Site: brandenburg
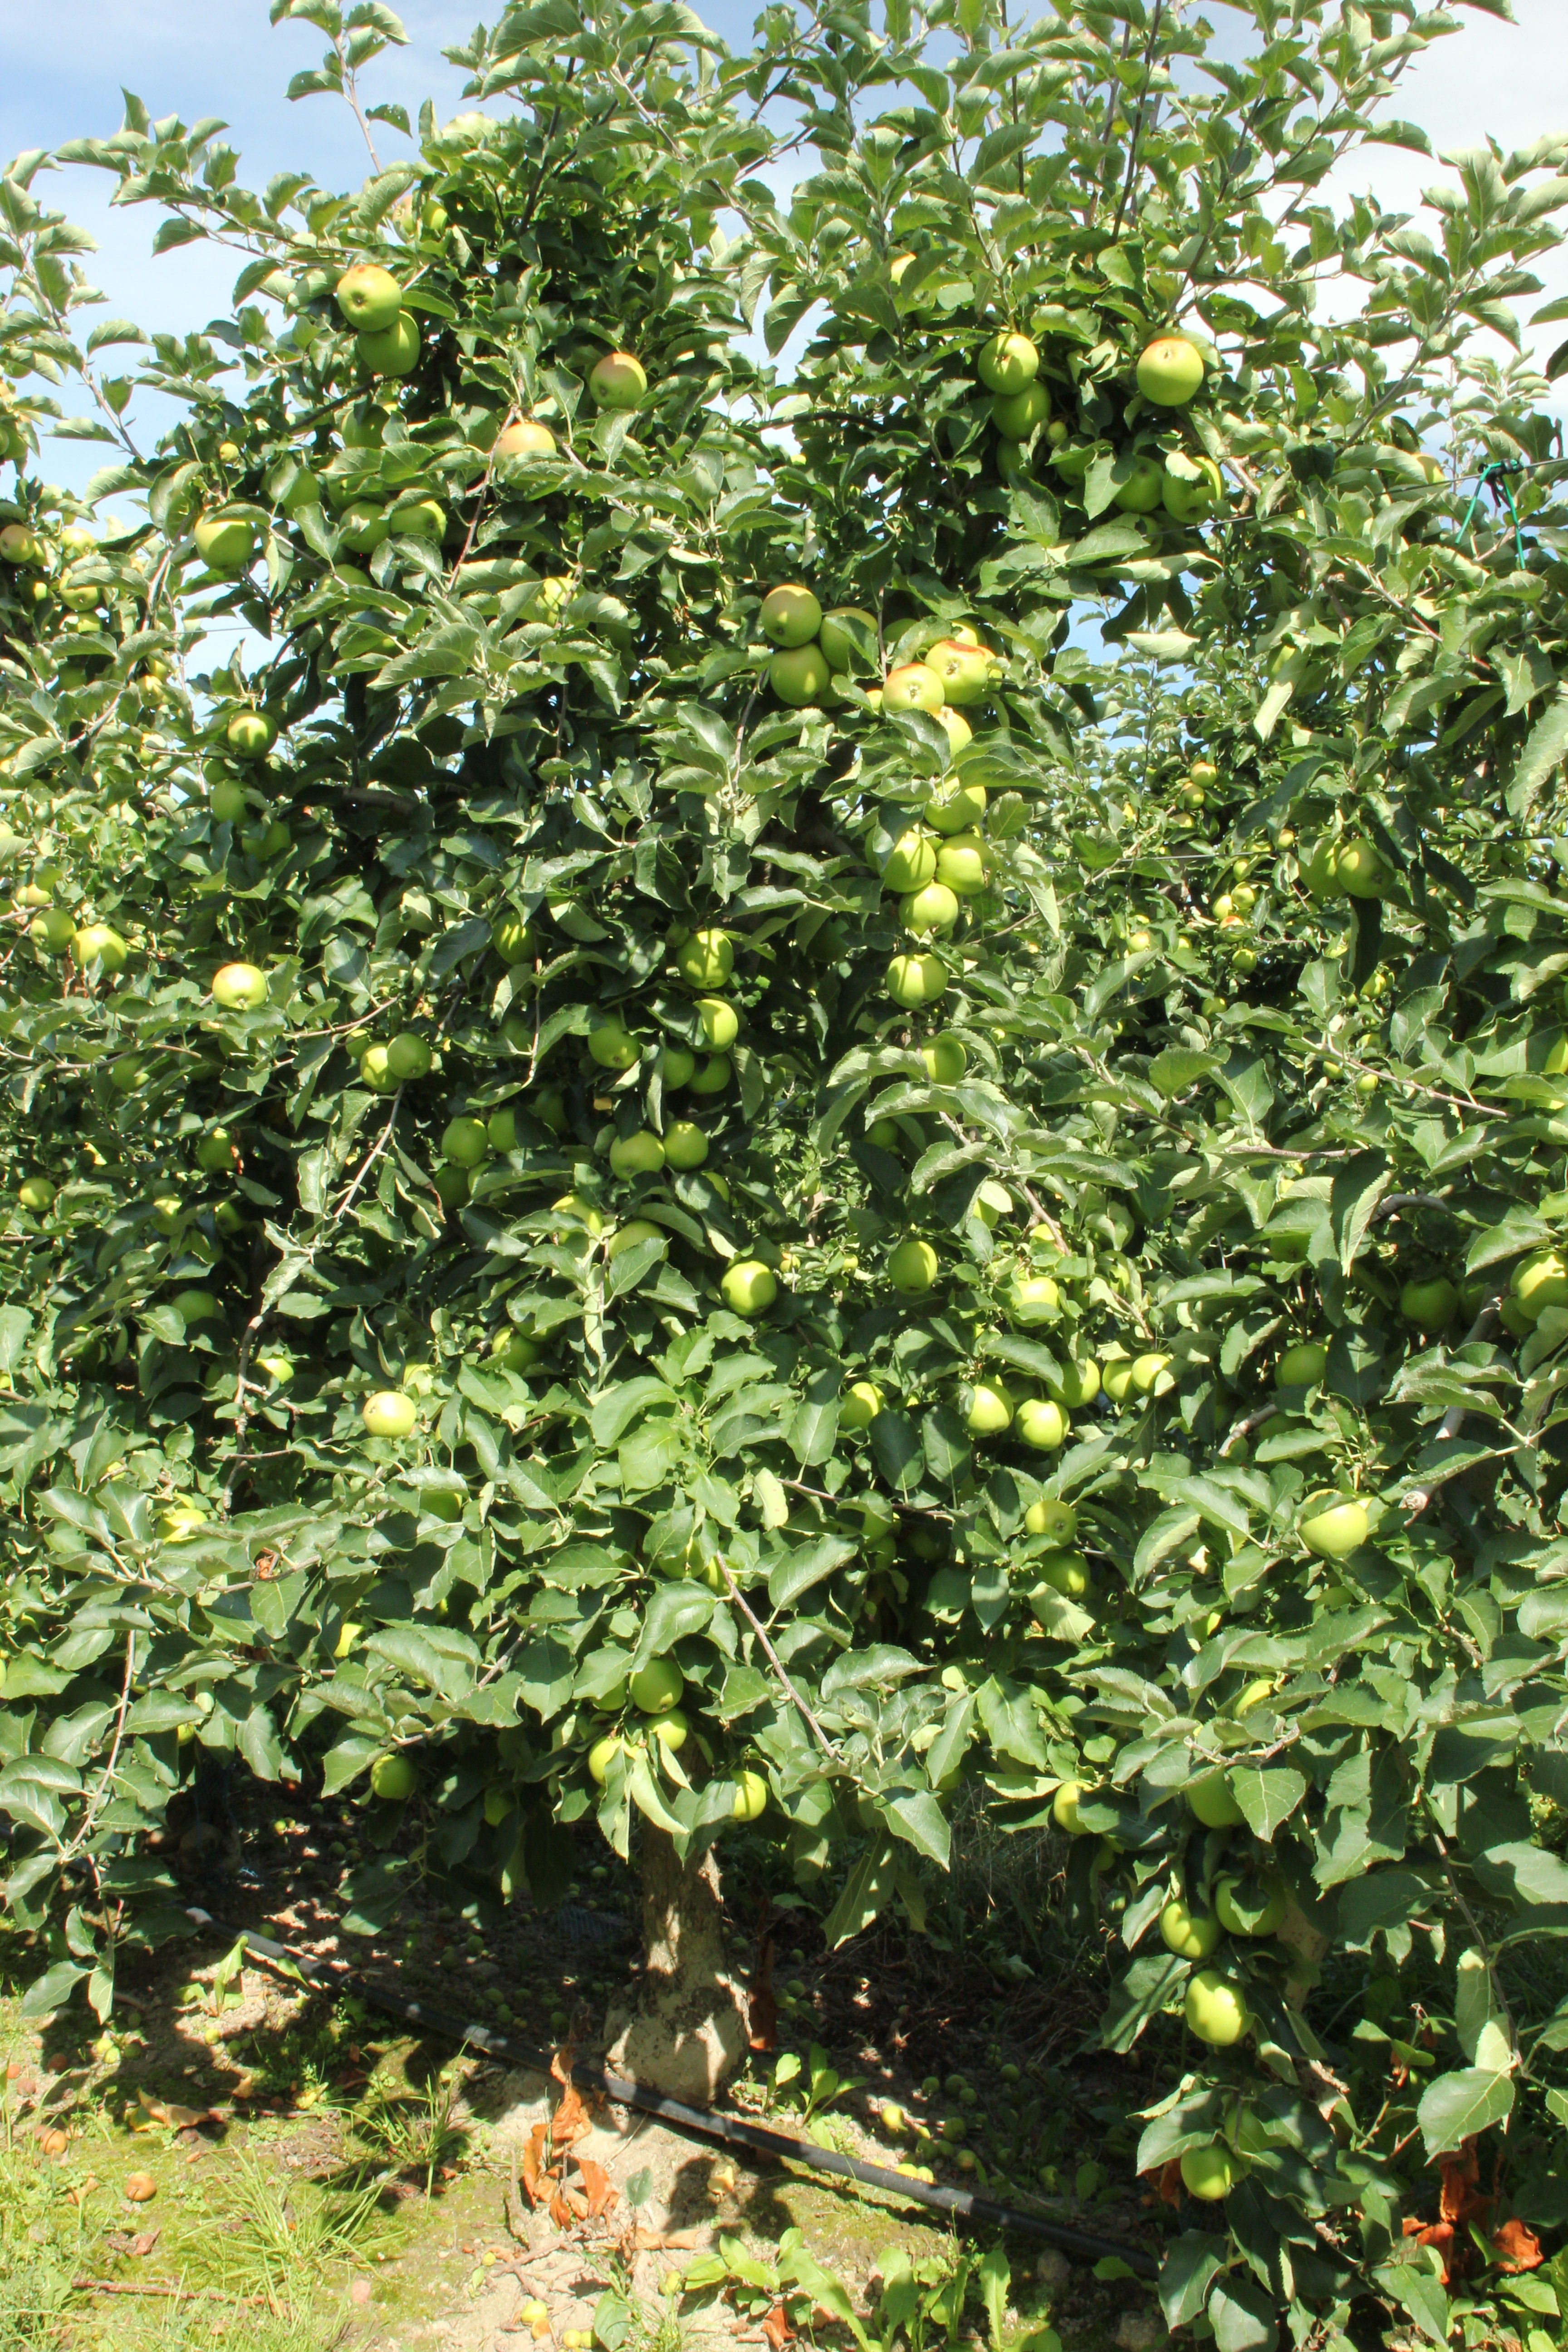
Growth stage (BBCH 77): Development of fruit